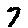
Label: 7